Vintage Wings of Canada

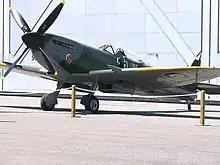
Vintage Wings Spitfire Mark XVI

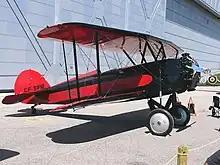
Advance Aircraft Company Taperwing ATO of Vintage Wings

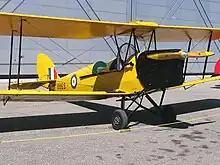
de Havilland DH 82C Tiger Moth of Vintage Wings

Vintage Wings of Canada is a not for profit, charitable organization, with a collection of historically significant aircraft. The facility is located at the Gatineau-Ottawa Executive Airport, Quebec, Canada. It was founded by former Cognos CEO and philanthropist Michael U. Potter. Most aircraft in the collection are in flying condition, or being restored to flying condition.